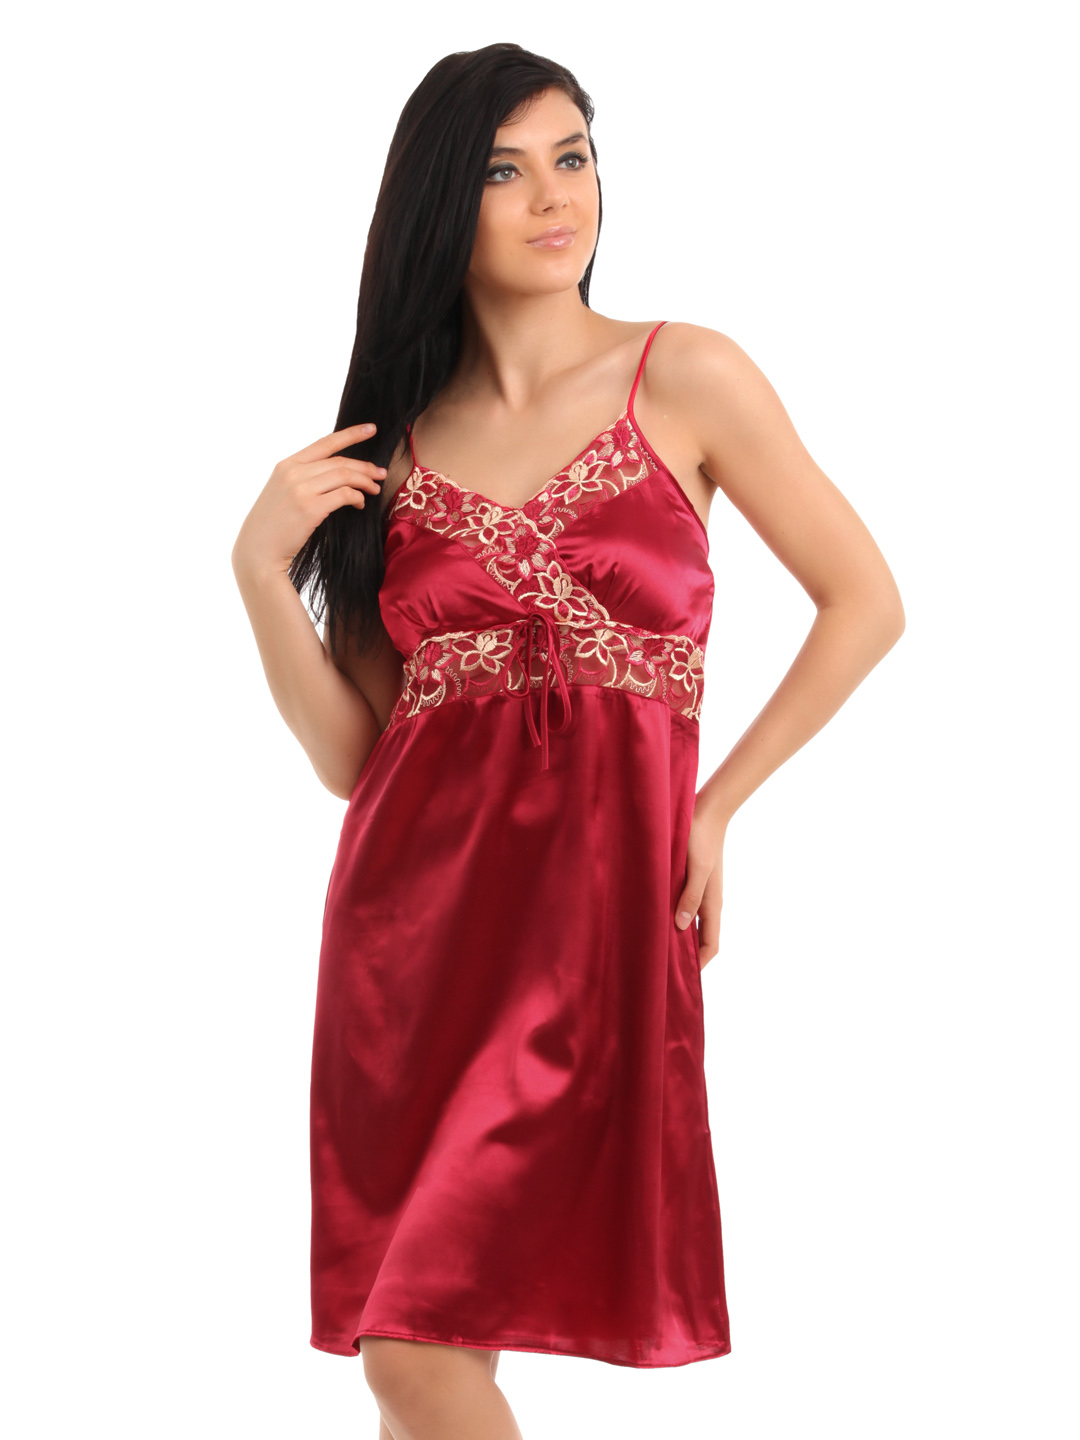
Red Rose Women Maroon Nightdress
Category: Apparel / Loungewear and Nightwear / Nightdress
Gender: Women
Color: Maroon
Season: Winter 2015
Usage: Casual